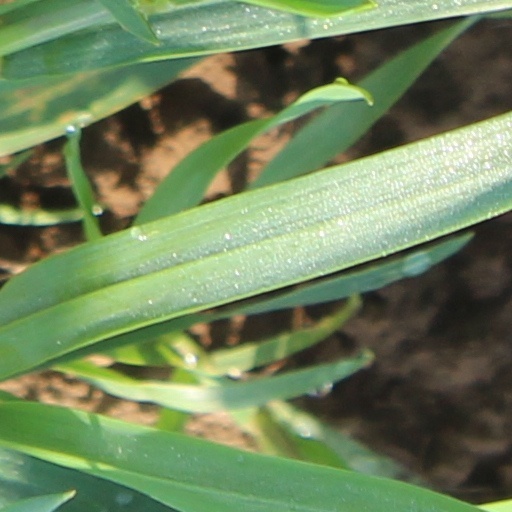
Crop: wheat